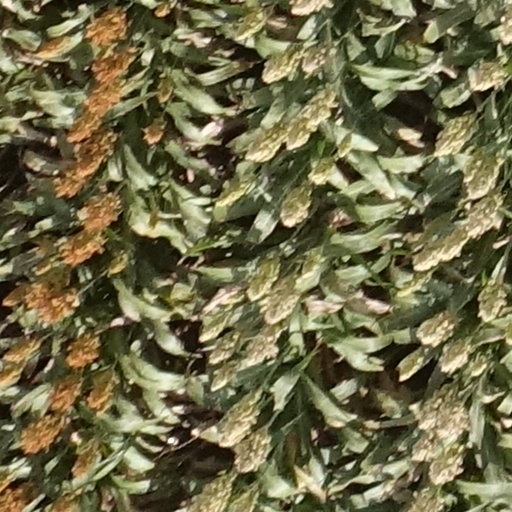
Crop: sorghum